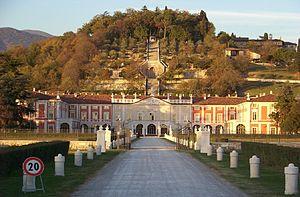
Rezzato est une commune italienne de la province de Brescia dans la région Lombardie en Italie.